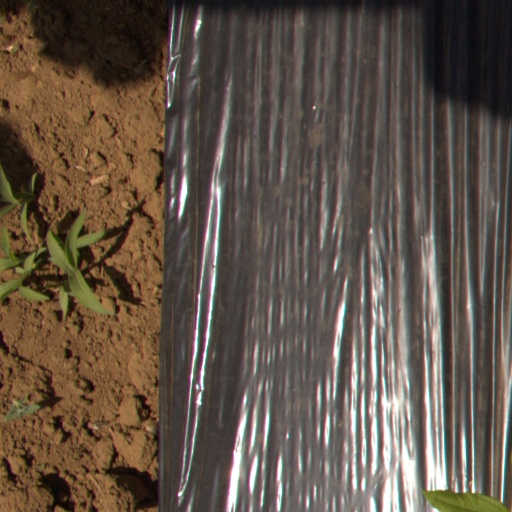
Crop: Jerusalem artichoke